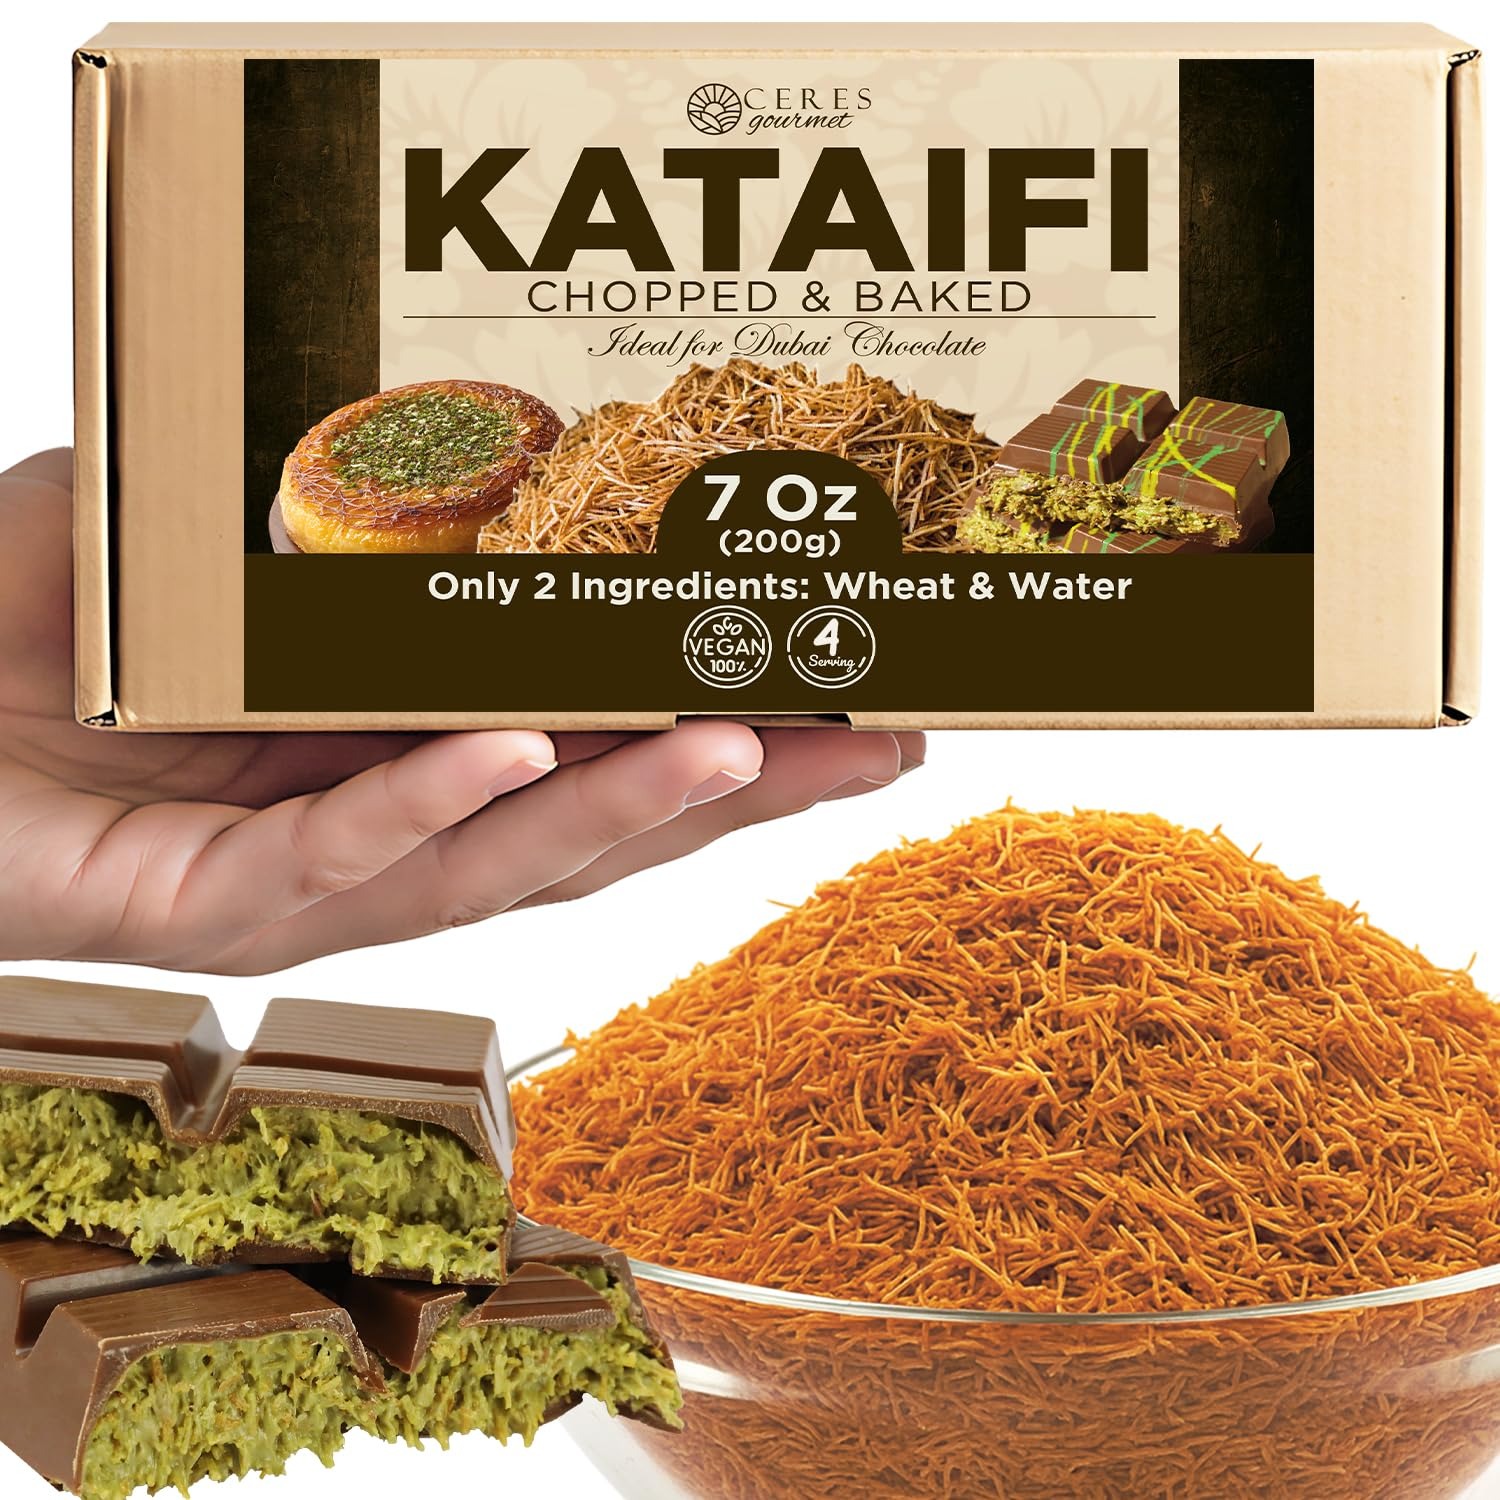
Item Name: Cooked & Chopped Kataifi for Dubai Chocolate, Ready-to-Use Shredded Topping for Desserts, Crushed Kataifi, Vacuum-Sealed Kadayif Pastry for Freshness, (7oz)
Value: 7.0
Unit: Ounce

Price: 17.99